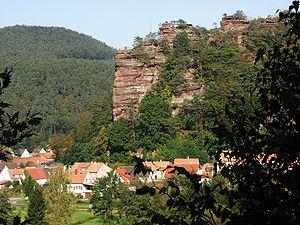
Dahn est une ville allemande située en Rhénanie-Palatinat, dans l'arrondissement du Palatinat-Sud-Ouest.